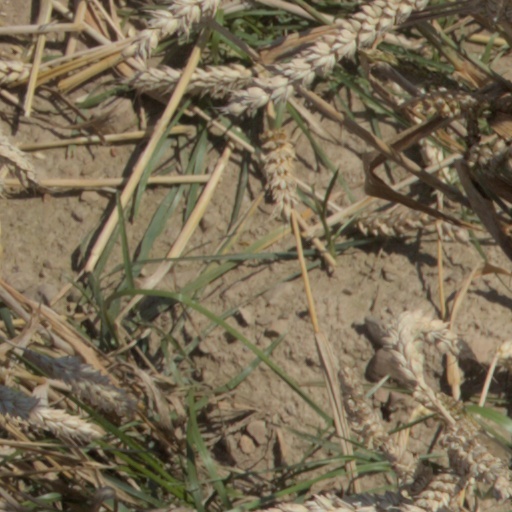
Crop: wheat